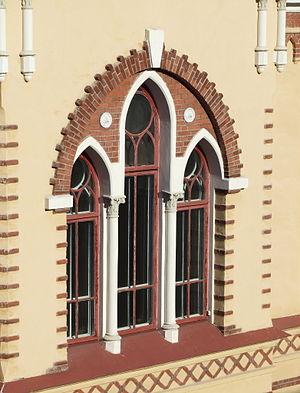
Johan Jacob Ahrenberg, né le 30 avril 1847 à Viipuri et mort le 10 octobre 1914 à Helsinki, est un architecte, artiste peintre, critique d'art et écrivain finlandais.